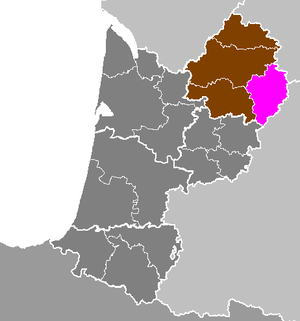
L'arrondissement de Sarlat-la-Canéda, précédemment nommé arrondissement de Sarlat, est une division administrative française, située dans le département de la Dordogne, en région Nouvelle-Aquitaine.